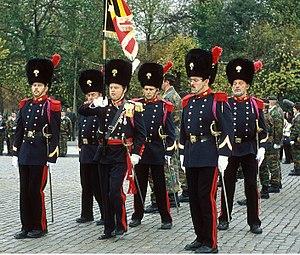
Le 1ᵉʳ régiment de grenadiers était une unité d'infanterie de la force terrestre des forces armées belges. Il fusionne en 1992 avec le 1ᵉʳ régiment de carabiniers pour former le régiment de carabiniers Prince Baudouin - Grenadiers.
Le 2ᵉ régiment de grenadiers était une unité d'infanterie de la force terrestre des forces armées belges.
La composante terre est l'une des quatre composantes de l'Armée belge, depuis le 1ᵉʳ janvier 2002.